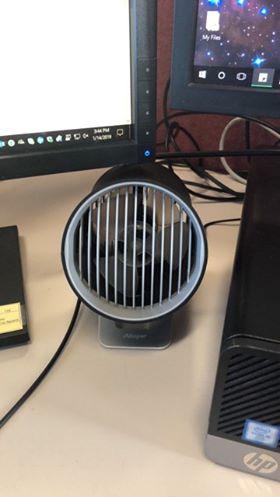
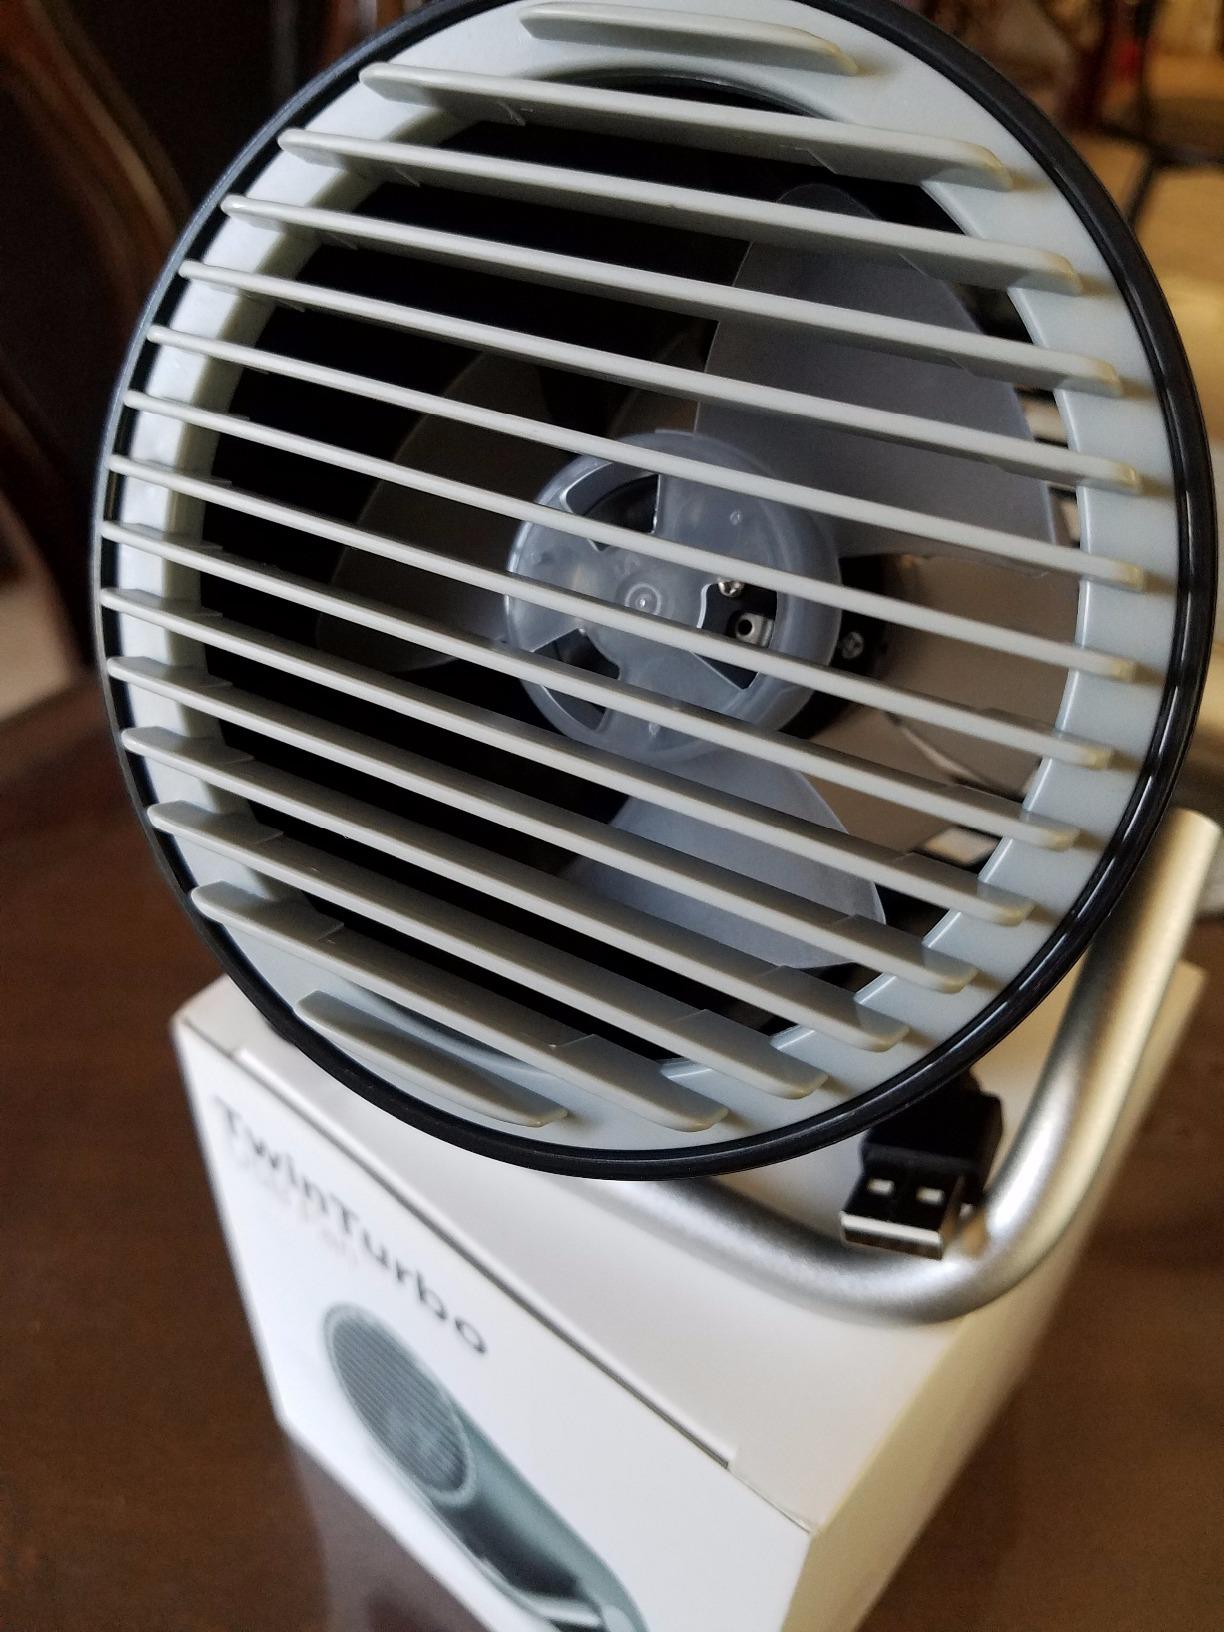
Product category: fan
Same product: no